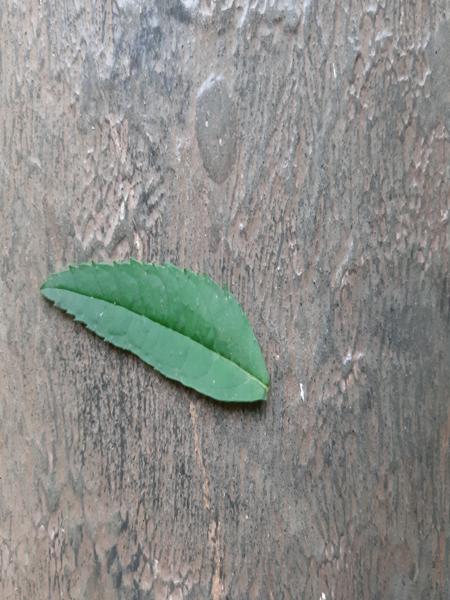
Plant: Marigold